Les McCann

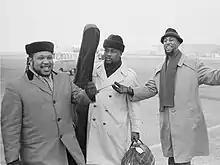
McCann (left) with the Les McCann Trio (Herbie Lewis and Ron Jefferson), 1962

The main part of McCann's career began in the early 1960s, when he recorded as a pianist with his trio for Pacific Jazz. In 1969, Atlantic released "Swiss Movement", an album recorded with saxophonist Eddie Harris and trumpeter Benny Bailey earlier at that year's Montreux Jazz Festival. The album contained the song "Compared to What"; both reached the "Billboard" pop charts. The song, which criticized the Vietnam War, was written by Eugene McDaniels years earlier and recorded and released as a ballad by McCann in 1966 on his album, "Les McCann Plays the Hits". Roberta Flack's version appeared as the opening track on her debut album "First Take" (1969).